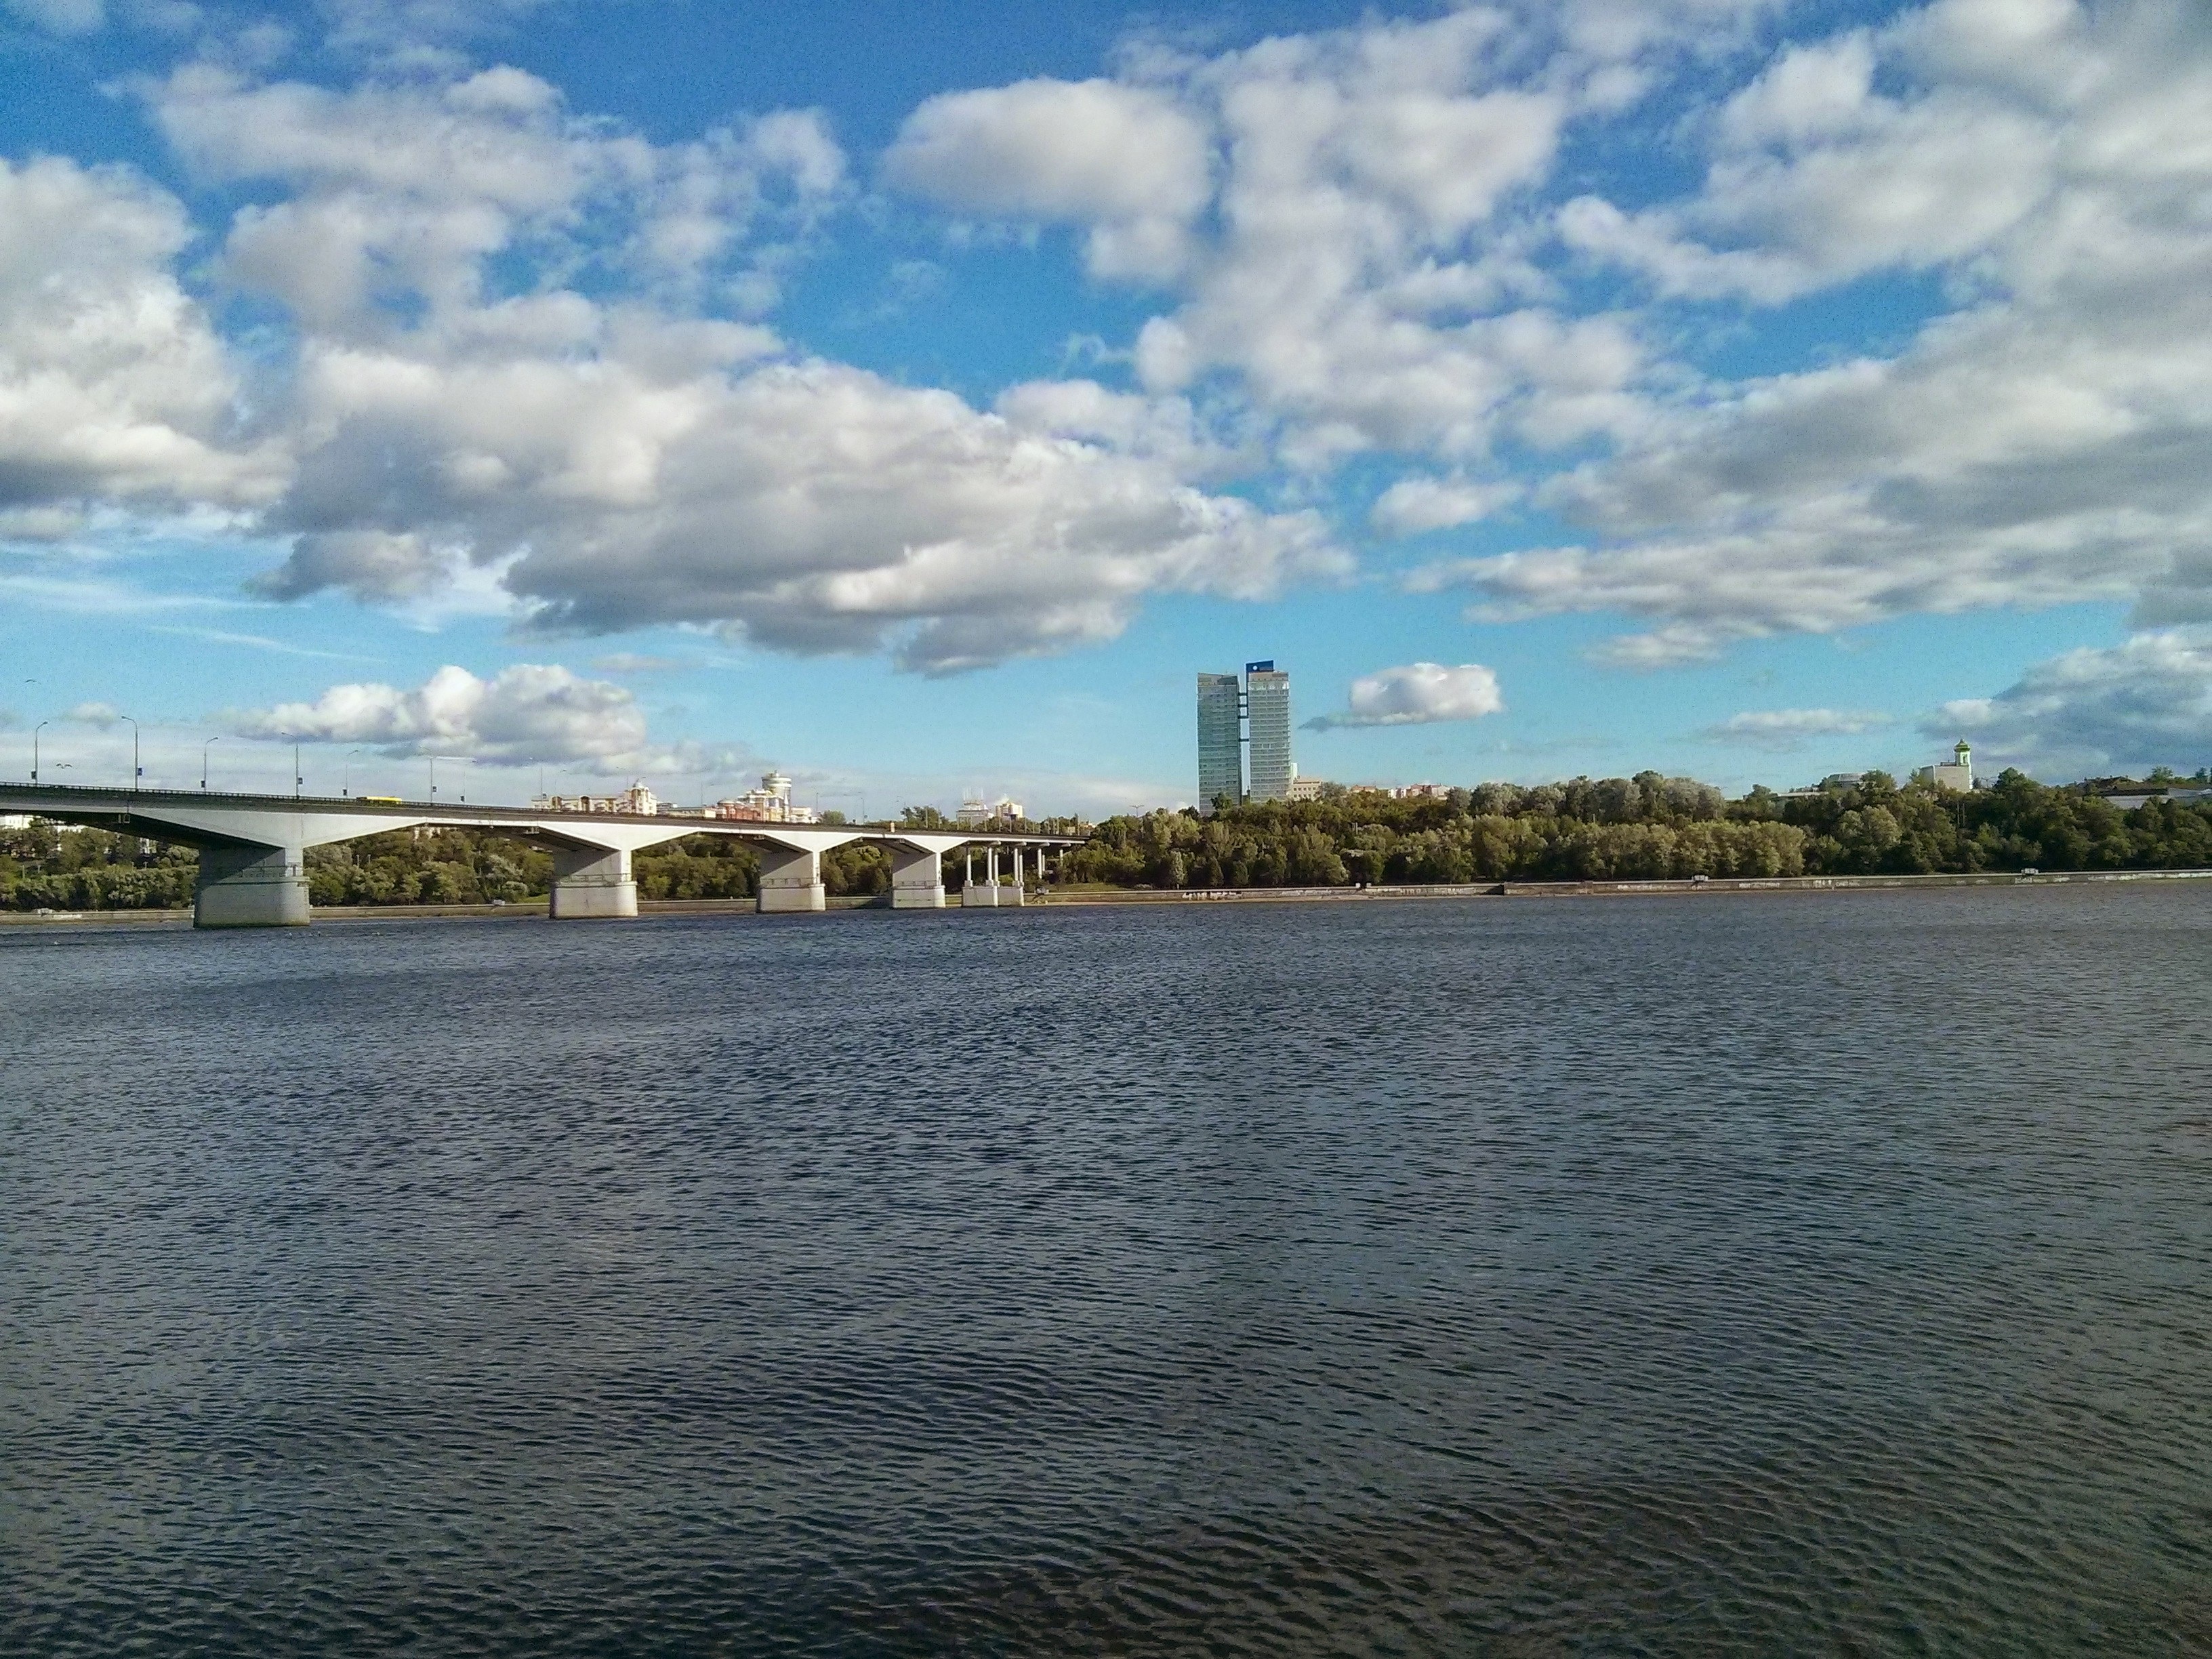
sea, coast, water, horizon, cloud, sky, bridge, skyline, shore, city, river, cityscape, panorama, dusk, reflection, bay, reservoir, waterway, body of water, permian, kama